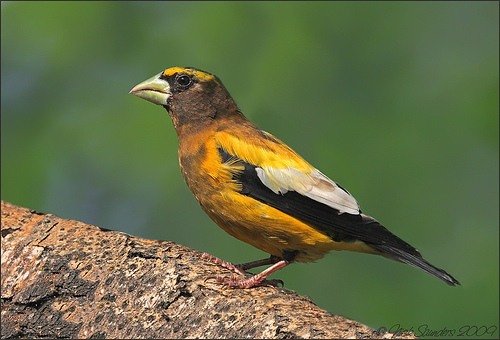
the beak of the bird is slightly curved downward while the feathers contain brown, yellow, white, and black markings.
the small bird has a thick yellow beak with a yellow body and black tail.
this bird has a pointed bill, a brown belly, and yellow wings.
the beak of this bird is very sharp and narrow, with its head proportional to its body.
this bird is white, yellow, and black in color with a curved tan beak, and black eye rings.
a small green bird, with yellow sides and eyebrows, black primaries, white secondaries and a short bill.
this bird is yellow and black in color, with a light colored beak.
this colorful bird has a yellow body, a black head with a yellow eyebrow, black primaries and white secondaries.
this bird has a predominantly brown head with a bright yellow superciliary, brownish-yellow breast and belly, and a small light taupe beak.
this bird has a strong wedge-shaped beak and yellow eyebrows and abdomen.
Species: Evening Grosbeak